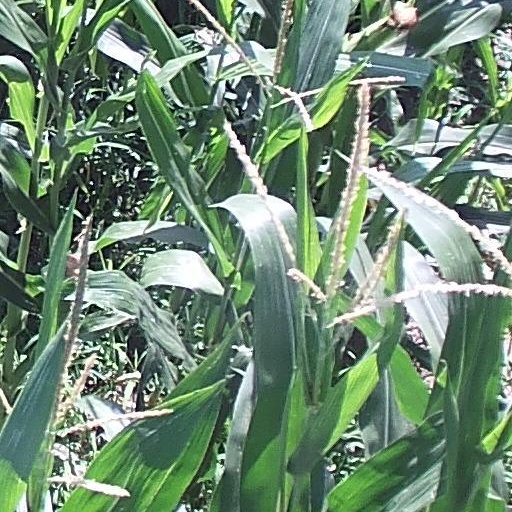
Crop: maize; corn